USS LST-574

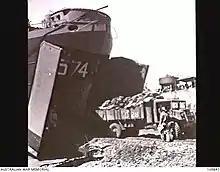
"LST-574" on 19 June 1945

During World War II, "LST-574" was assigned to the Asiatic-Pacific theater. She participated in the Leyte landings from 5 to 18 November 1944. In 1945, she took part in the Lingayen Gulf landings from 4 to 18 January and Mindanao Island landing from 10 to 11 March. She was assigned to China and the occupation of Japan from 2 September 1945 to 25 May 1946.